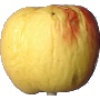
Label: Apple Red Yellow 1